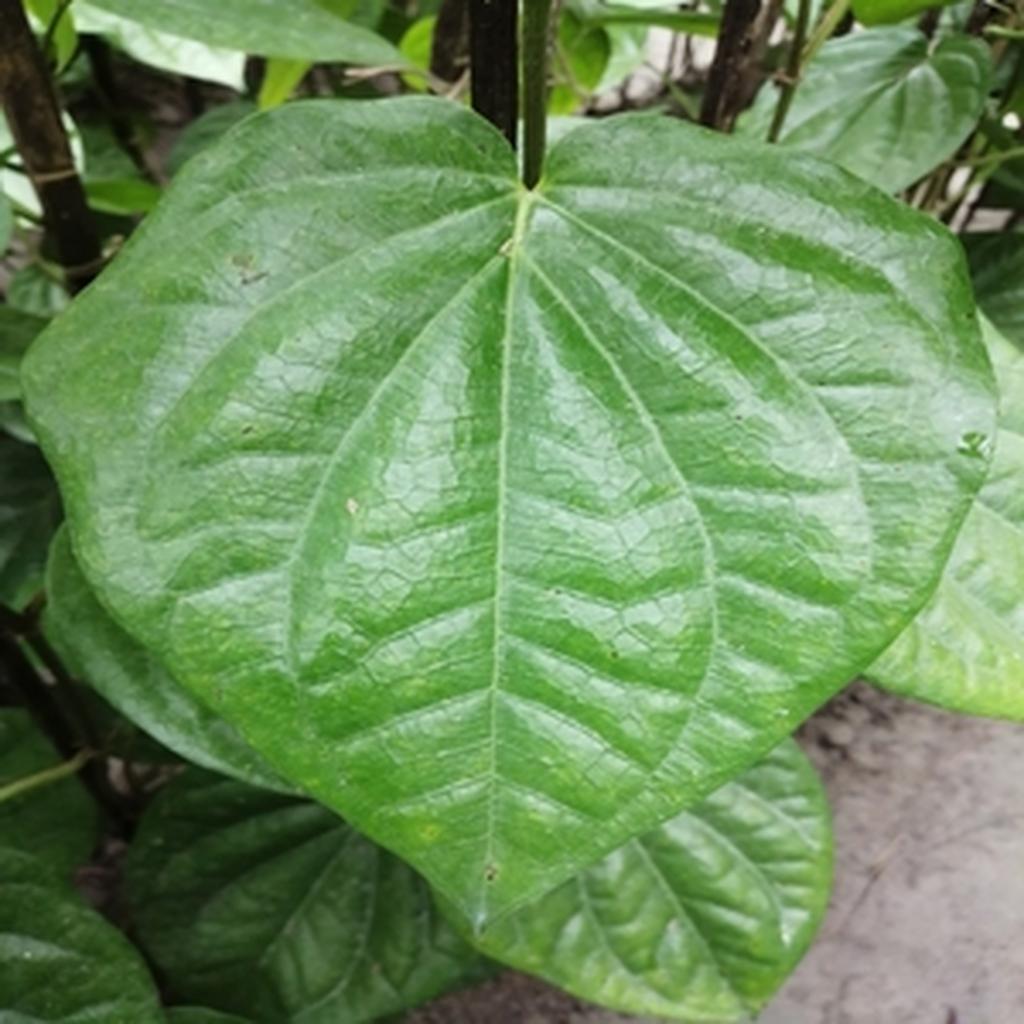
Label: Healthy_Leaf